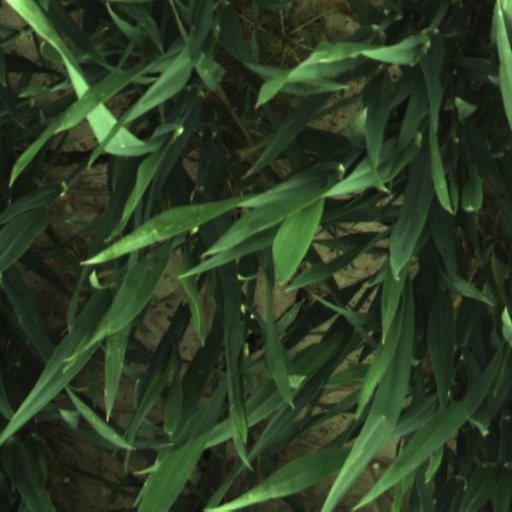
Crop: wheat